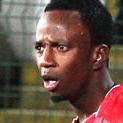
Age: 25